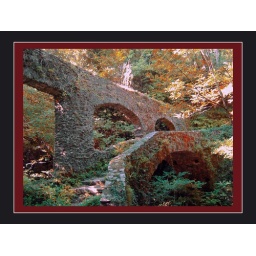
like a bridge over trouble water